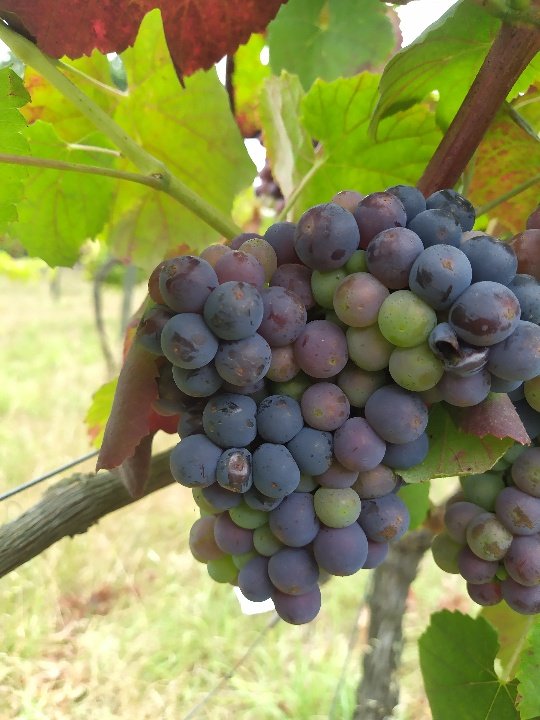
Berries visible: 91
Grape clusters: 2